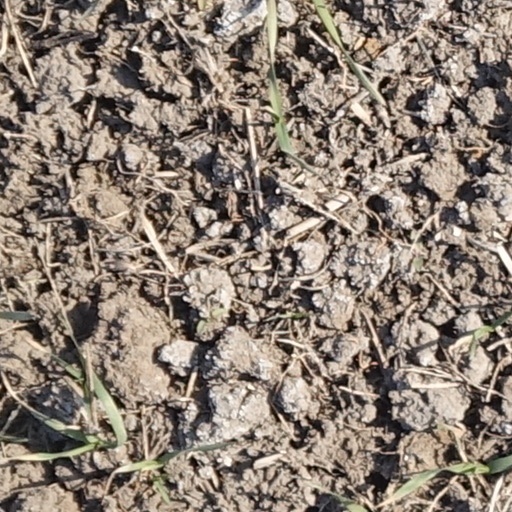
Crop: wheat